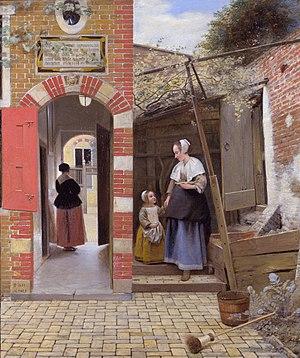
L’histoire des femmes est une branche de l'histoire consacrée à l'étude des femmes en tant que groupe social, apparue dans les années 1970 et étroitement liée aux luttes féministes. De nombreux auteurs constatent en effet l'absence d'« historicité » des études sur les femmes. Ce qu'ils analysent comme un processus de déshistoricisation est un phénomène qui tente de nier tout processus historique influençant la condition féminine et qui s'appuie pour cela sur des invariants réels et historiques. L'histoire des femmes devrait donc s'appuyer sur ce que Pierre Bourdieu appelle une « reconstitution de l'histoire du travail historique de déshistoricisation ». L'historiographie de l’histoire des femmes est, quant à elle, l’étude de la place de la femme dans l'Histoire. Les femmes y sont étudiées dans leur rapports aux hommes, à la famille, à la société, etc. ainsi que l’évolution de ces rapports.
1658 est une année commune commençant un mardi.